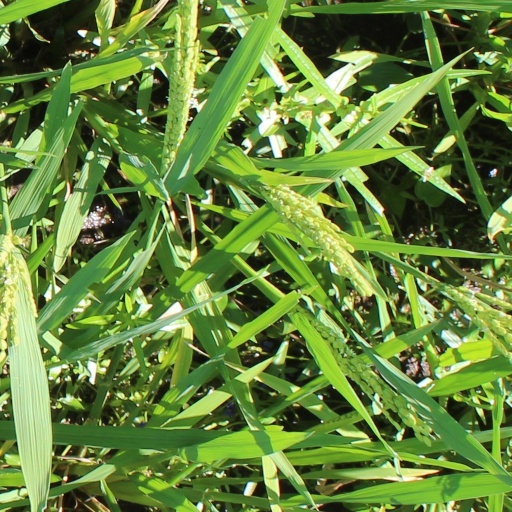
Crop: rice